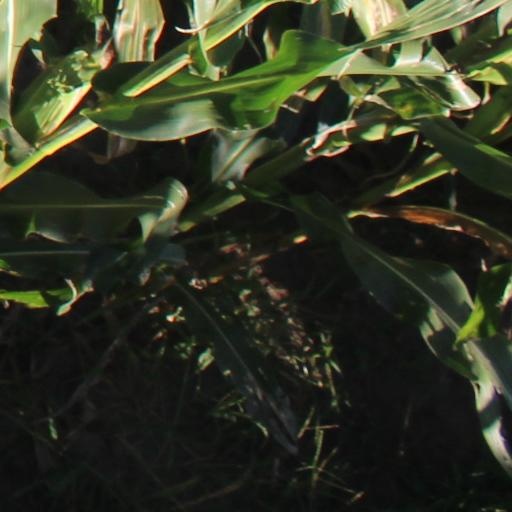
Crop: maize; corn